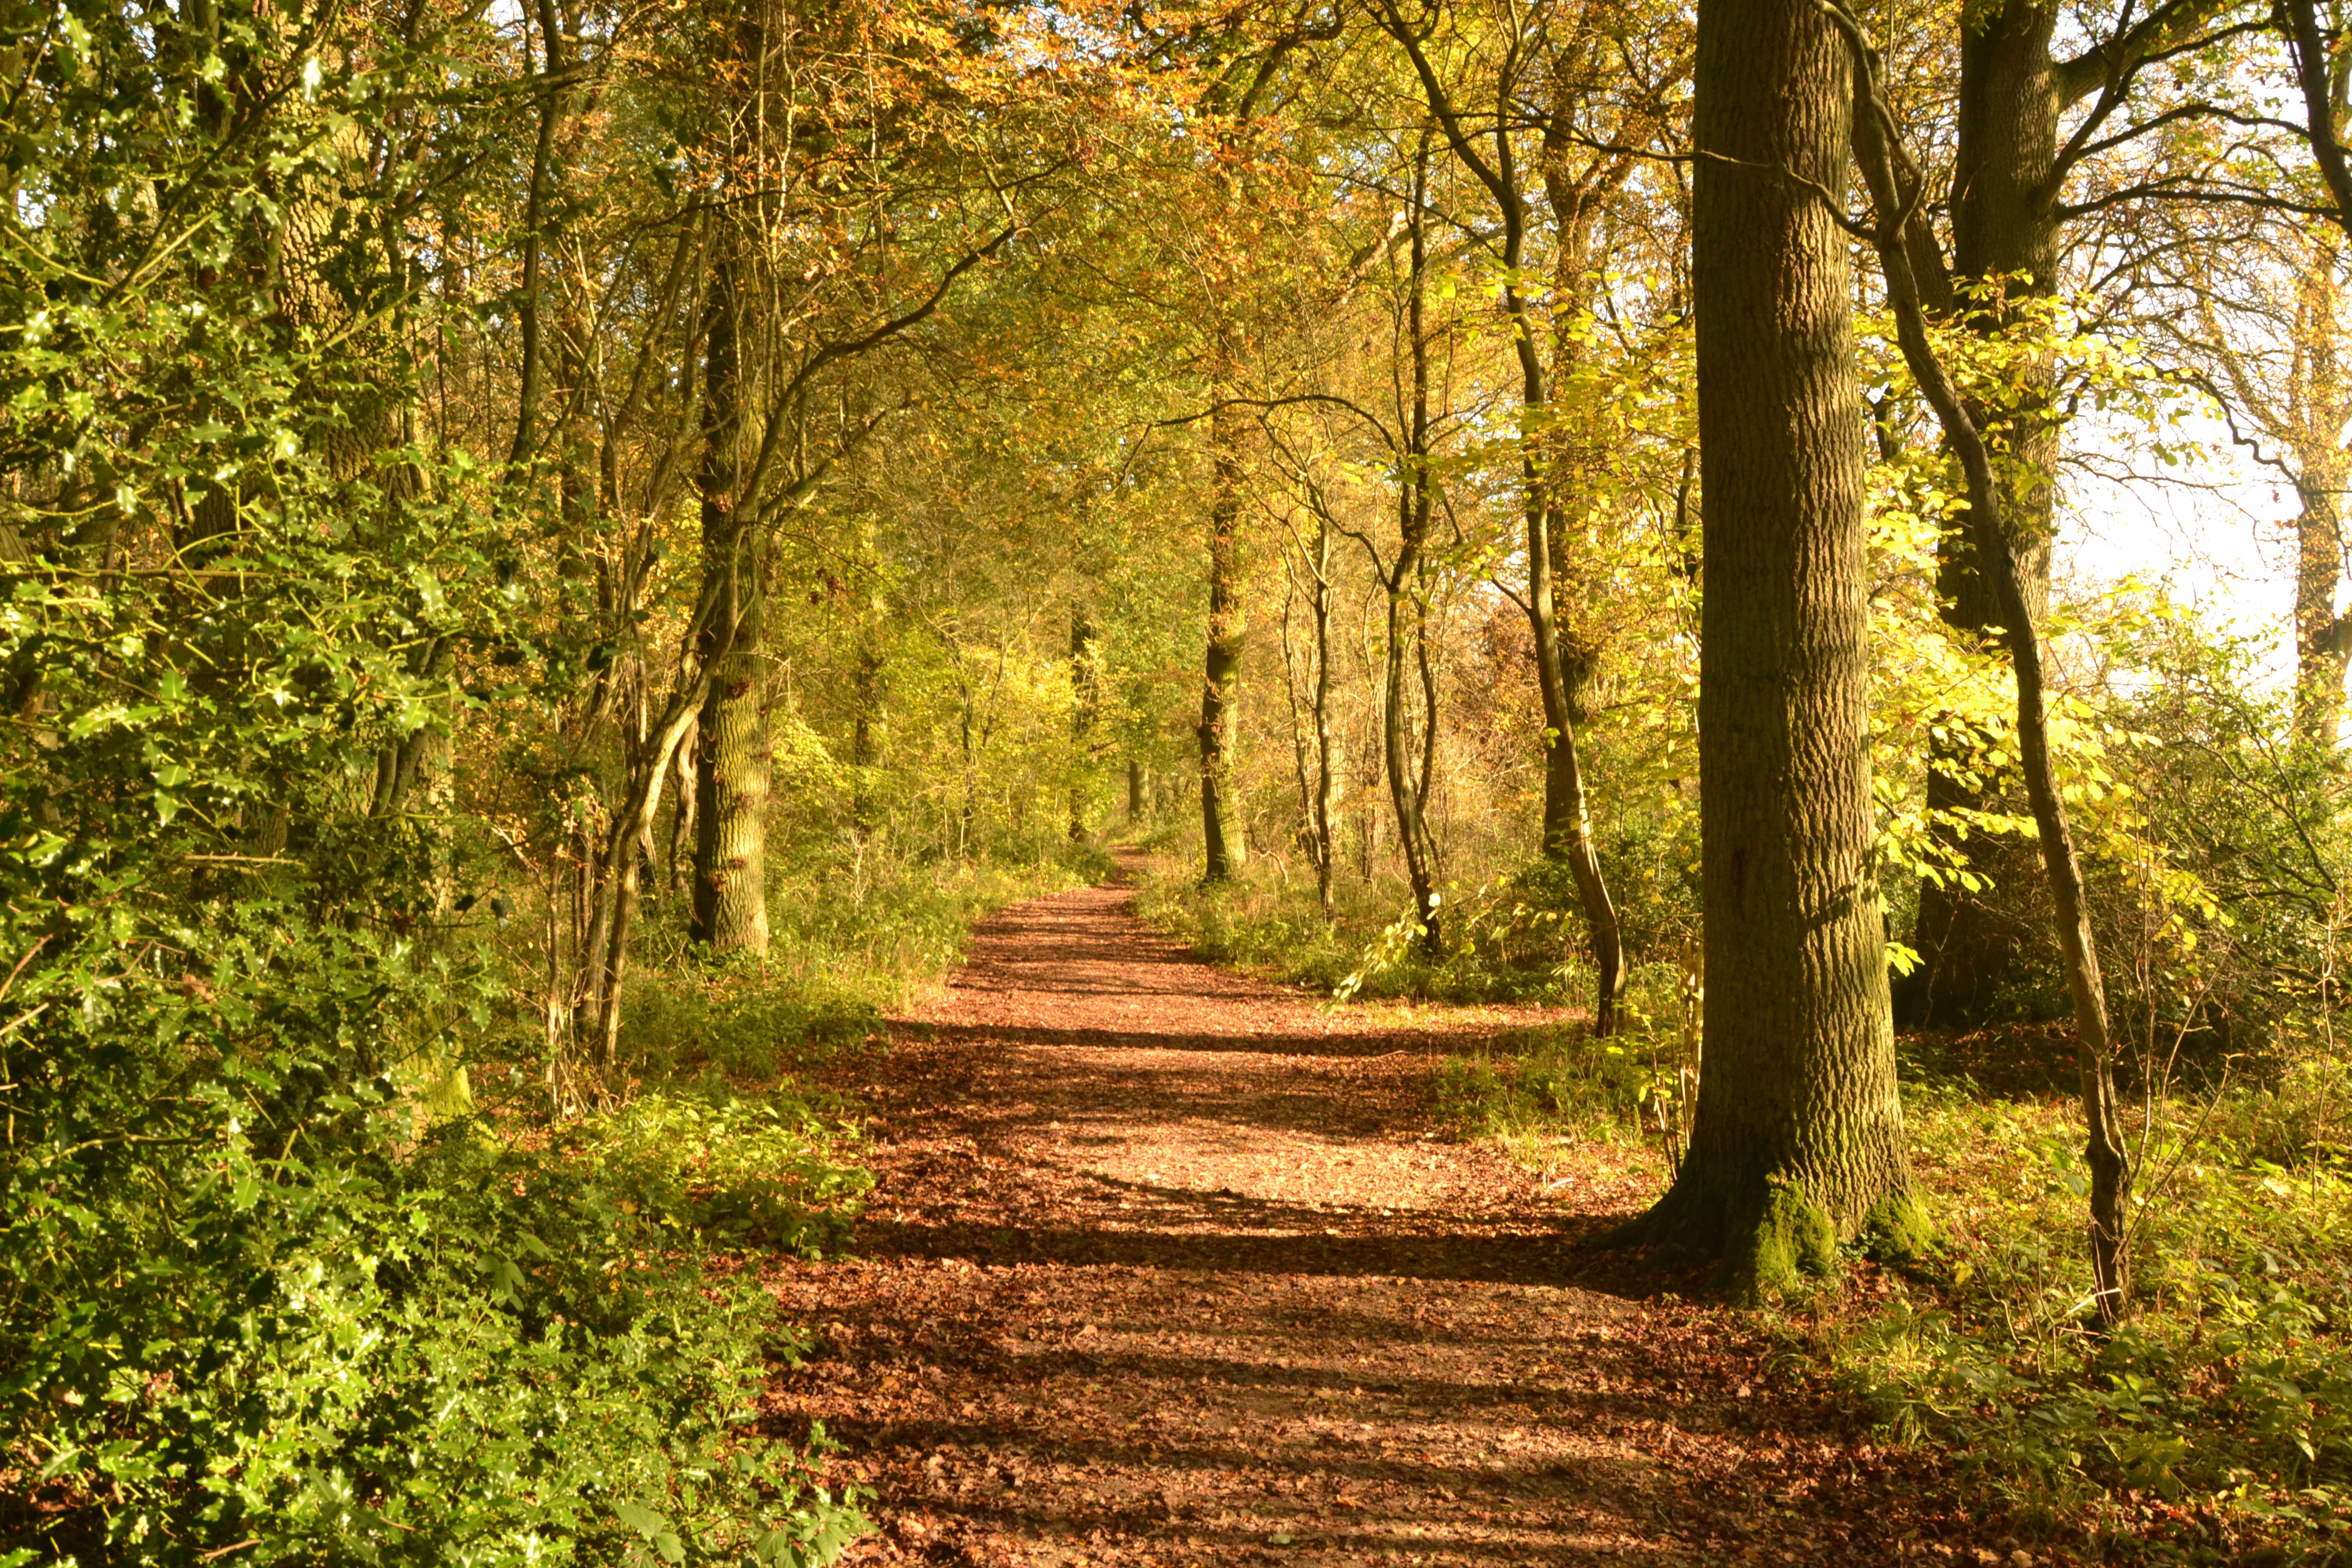
tree, forest, path, wilderness, branch, plant, trail, meadow, sunlight, leaf, autumn, season, deciduous, grove, woodland, habitat, ecosystem, biome, old growth forest, natural environment, woody plant, temperate broadleaf and mixed forest, temperate coniferous forest